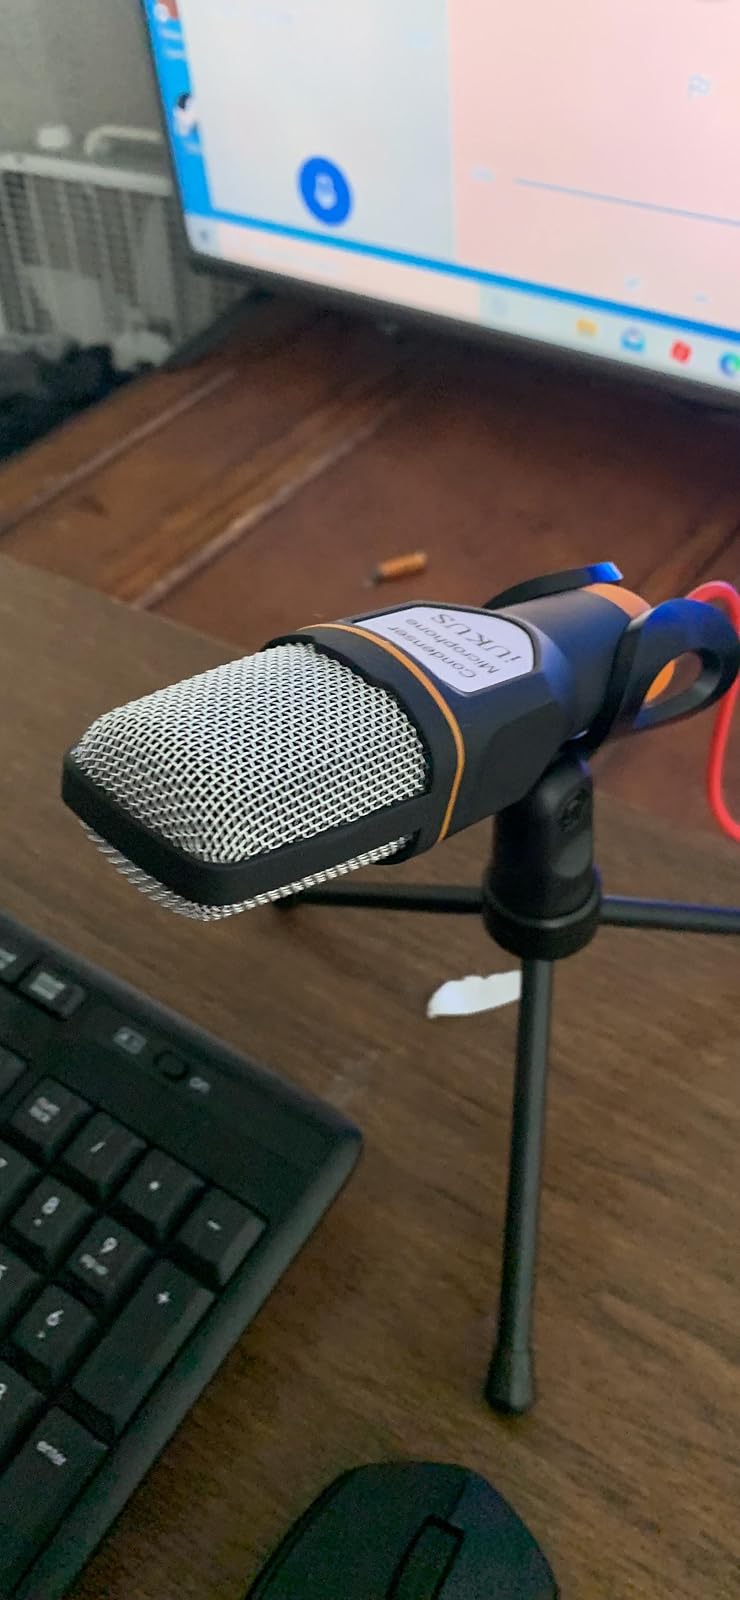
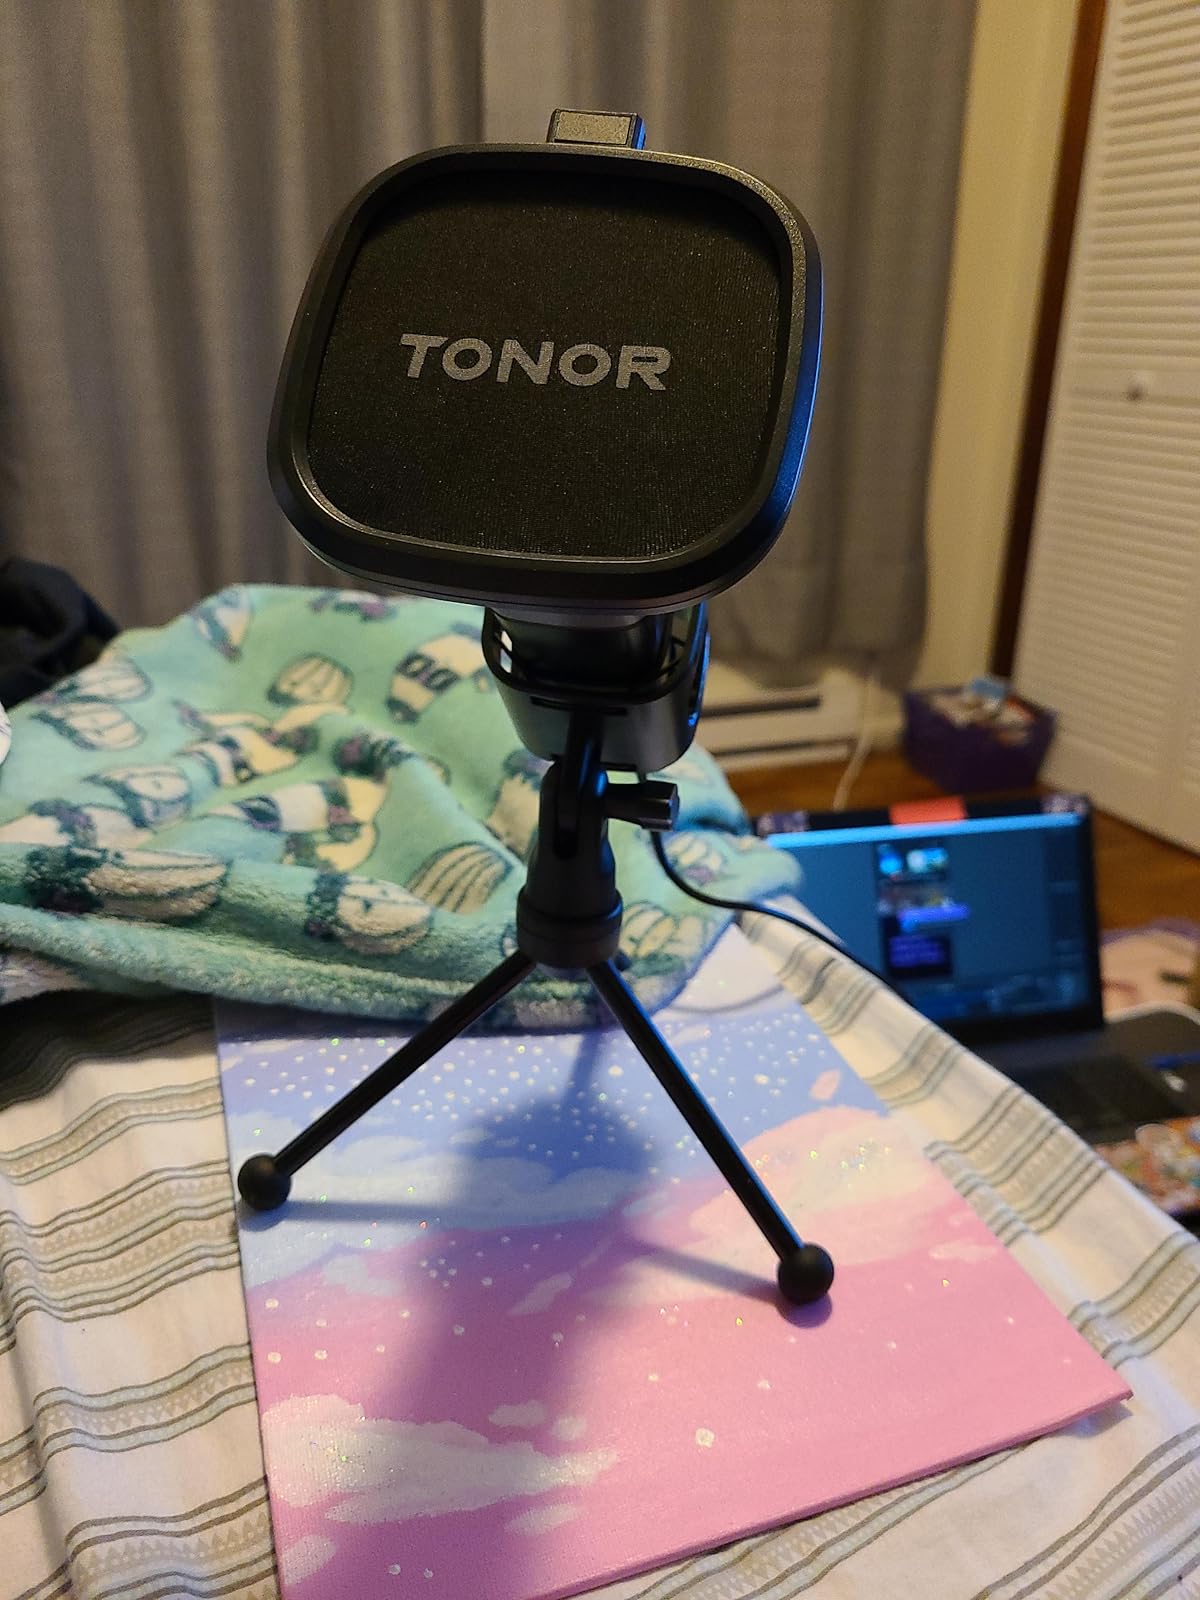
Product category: microphone
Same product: no